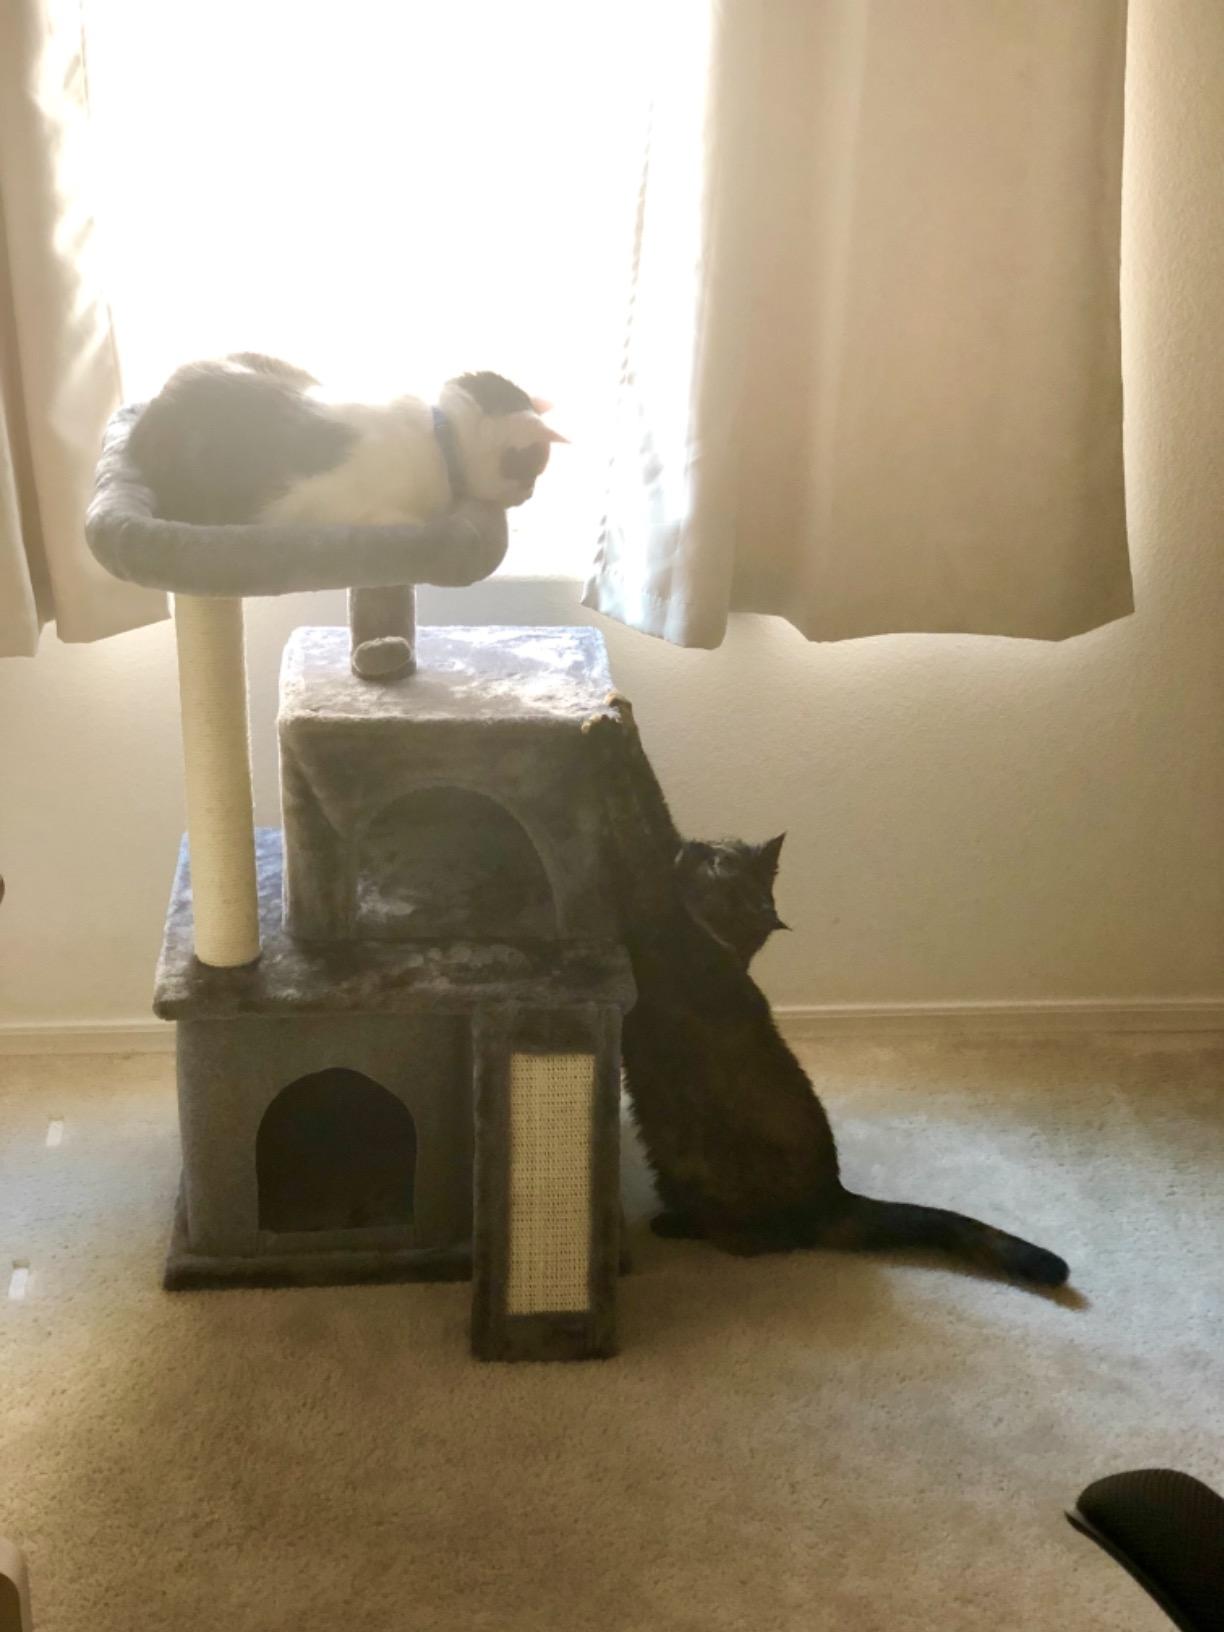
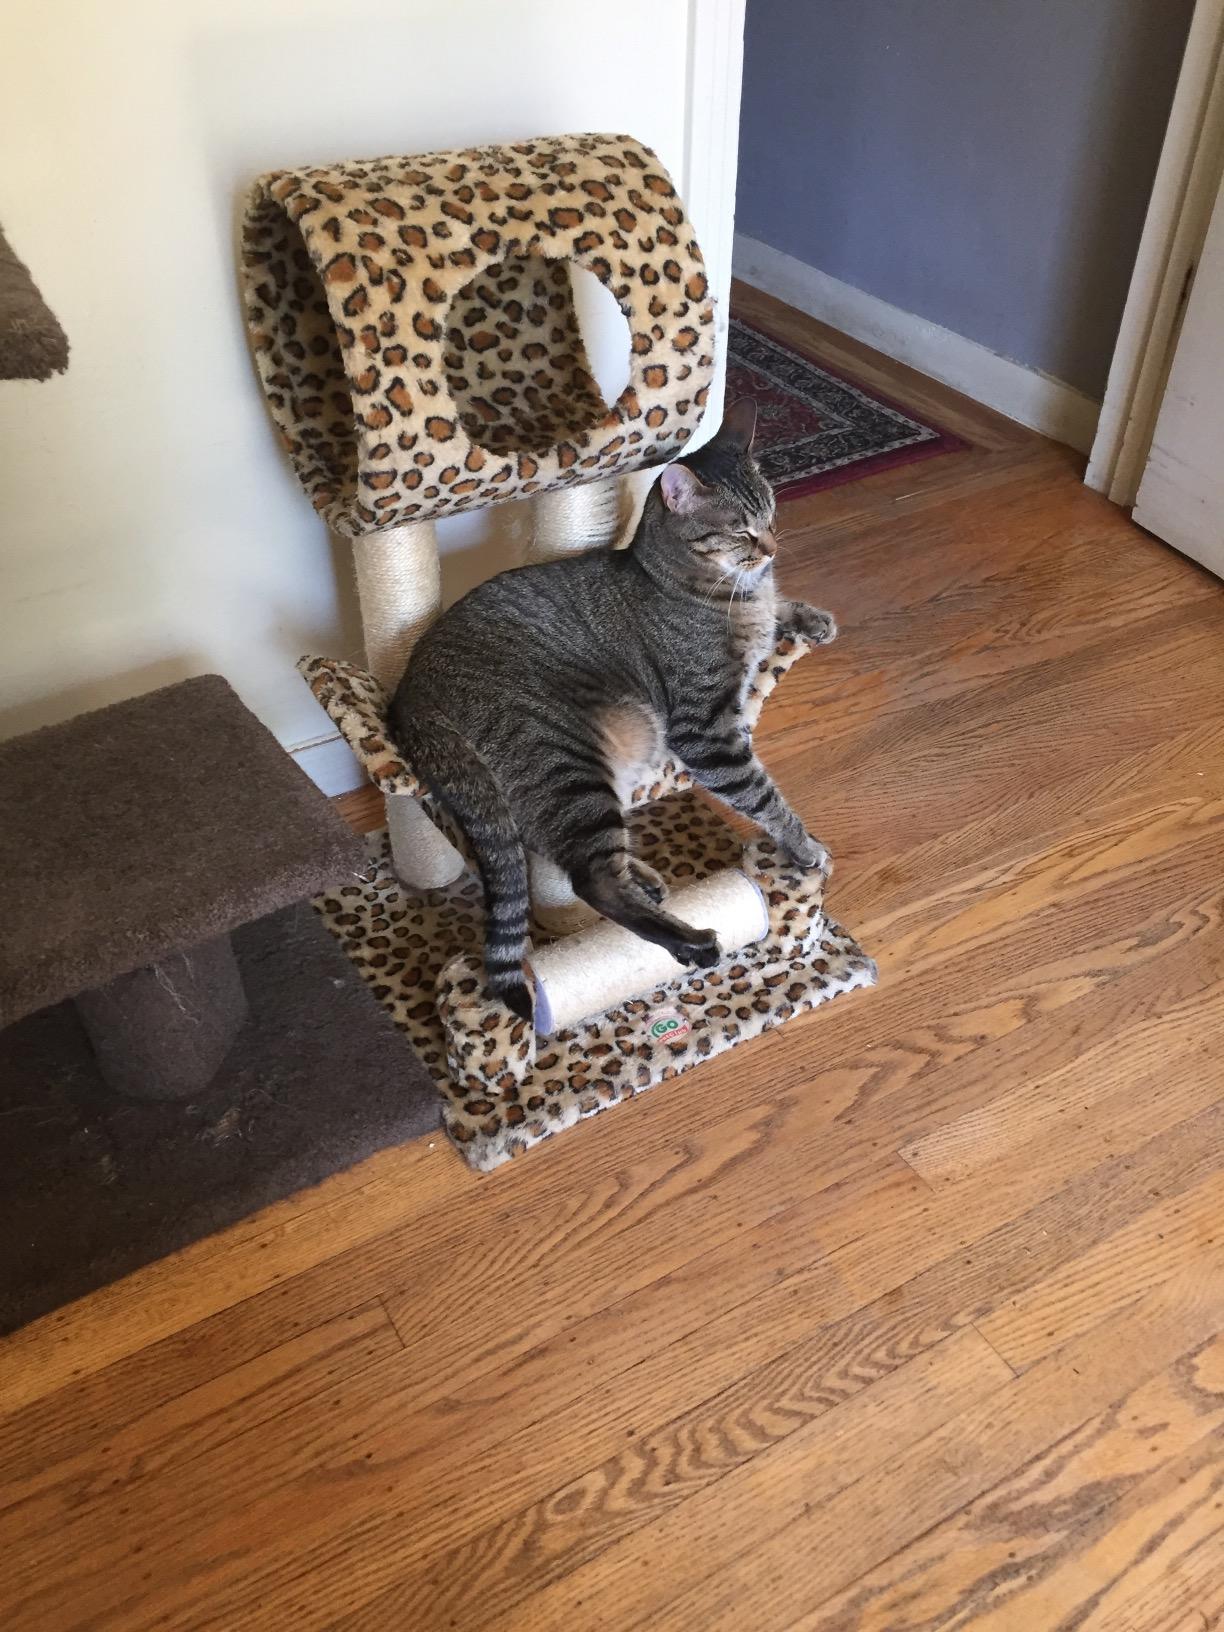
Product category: items_cat tree
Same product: no